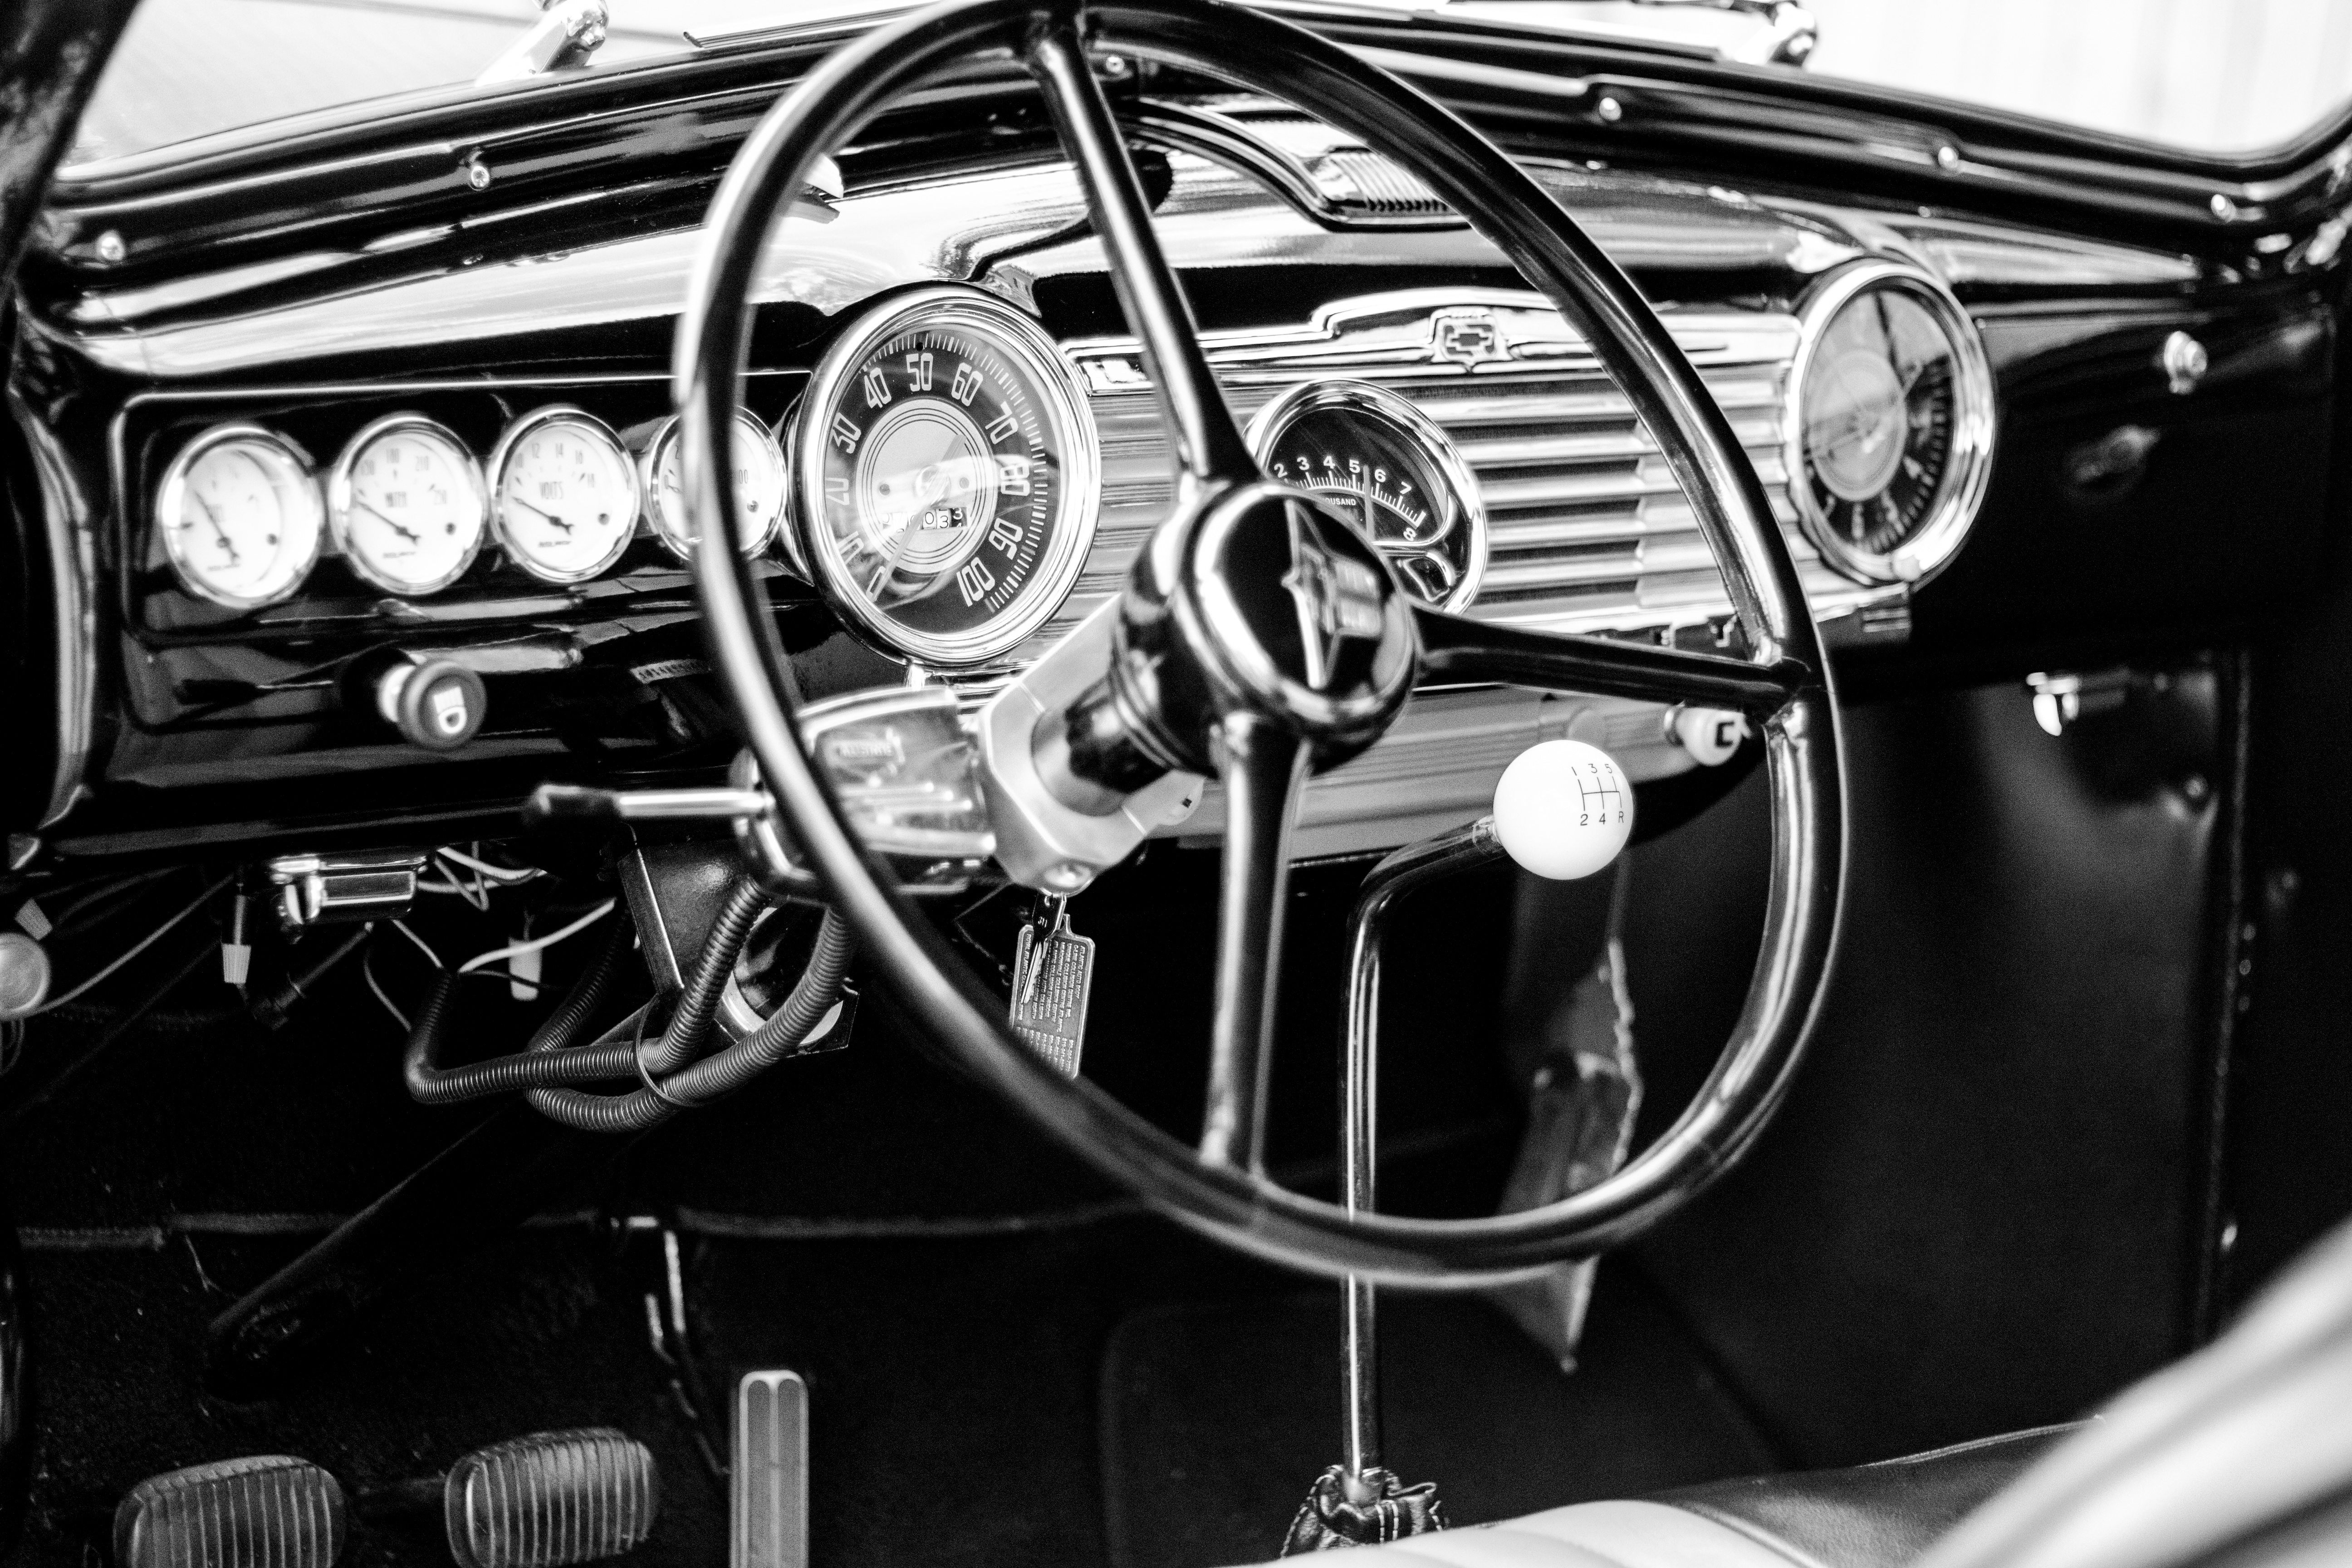
black and white, car, wheel, vehicle, steering wheel, monochrome, motor vehicle, vintage car, sedan, antique car, land vehicle, monochrome photography, automobile make, automotive exterior, automotive design, luxury vehicle